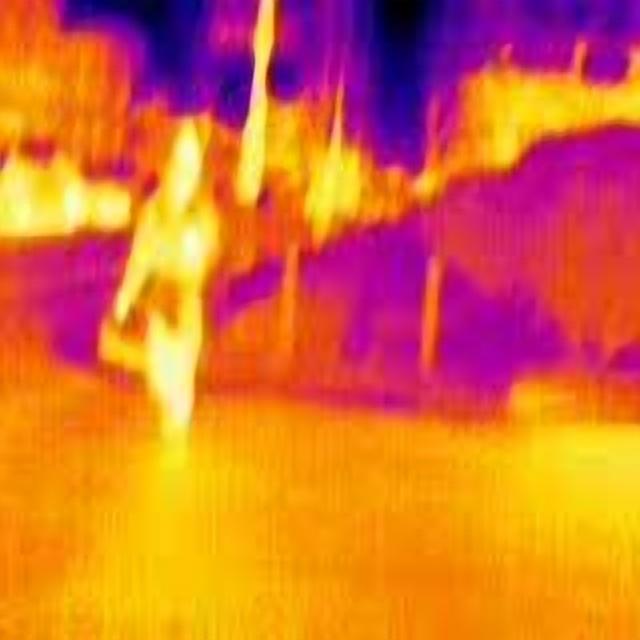
Detected objects:
label: person